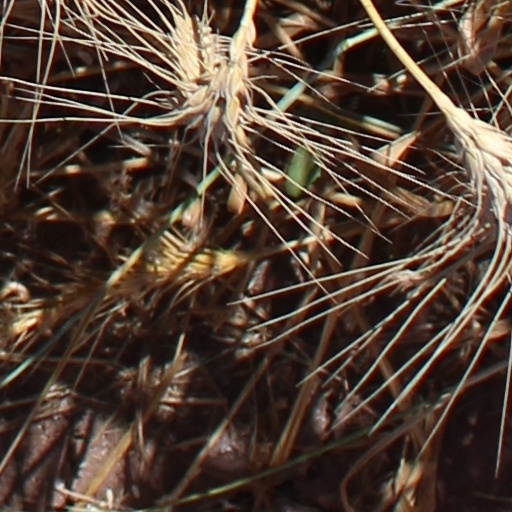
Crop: wheat